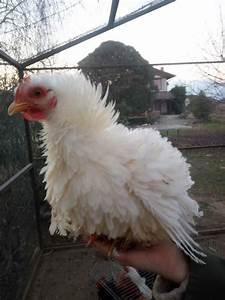
chicken